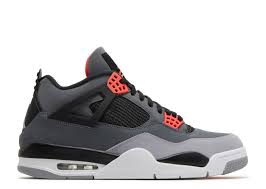
Label: Sneaker